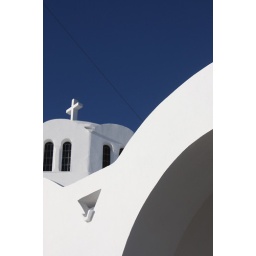
white and blue in fira